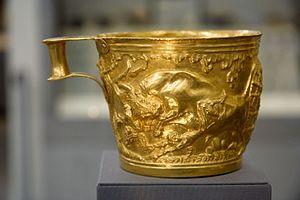
Vapheio ou Vaphio, Vafio, est un site archéologique grec situé en Laconie, sur la rive droite de l'Eurotas, à quelques kilomètres de l'ancienne Sparte et à proximité immédiate d'Amyclées.
Le musée national archéologique d’Athènes est le principal musée archéologique de Grèce. Il dépend directement du Directorat général des antiquités rattaché au ministère grec de la Culture. Il est dirigé par Georgios Kakavas. Il possède l’une des plus vastes collections d’antiquités grecques au monde. Il abrite plus de 20 000 objets datant de la préhistoire à la fin de l'Antiquité venus de l'ensemble de la Grèce.